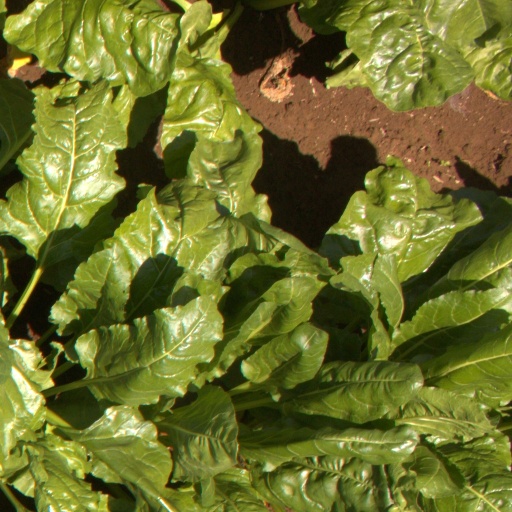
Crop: sugar beet